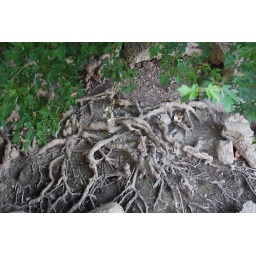
Roots of tree near river